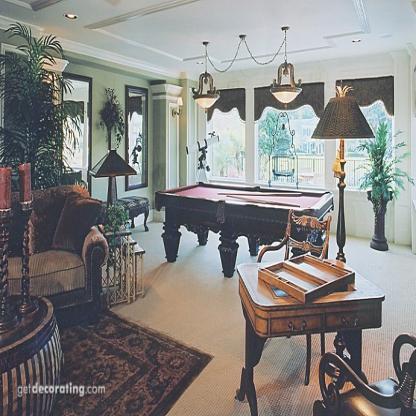
Scene: Indoor